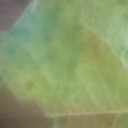
Label: Leaf_rust